The Minotaur (painting)

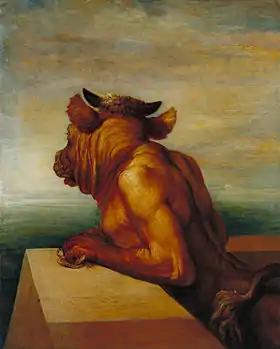
"The Minotaur", oil on canvas, , Tate Britain

The Minotaur is an 1885 painting by the English painter George Frederic Watts. It depicts the Minotaur from Greek mythology as he waits for his young sacrificial victims to arrive by ship. It is an allegorical comment to child prostitution, an issue brought to attention by W. T. Stead in 1885. The painting has been in the collection of Tate Britain since 1897.